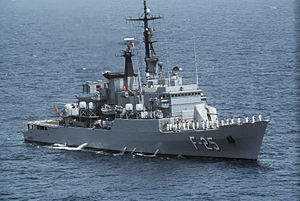
Lupo-klassen / Galleri
Lupo-klassen er en skibsklasse af fregatter bygget af Cantieri Navali Riuniti for Marina Militare. Designet som fleksible krigsskibe med fokus på overfladekrigsførelse, har været en relativ succes på eksportmarkedet, og er blevet solgt til Peru og Venezuela. En lettere modificeret version er benævnt Artigliere-klassen.